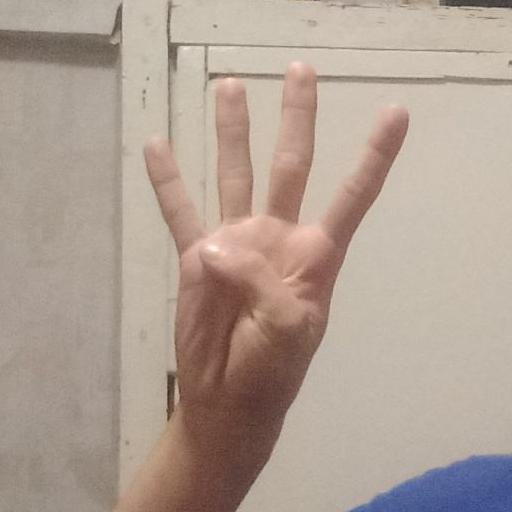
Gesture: four